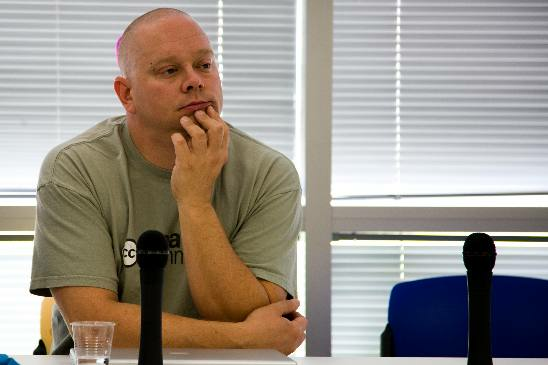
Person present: Yes